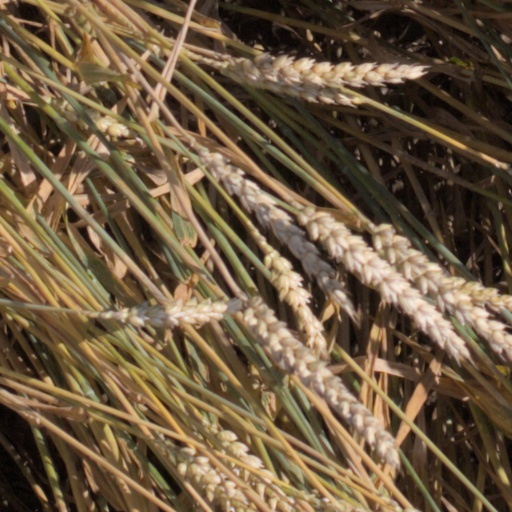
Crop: wheat